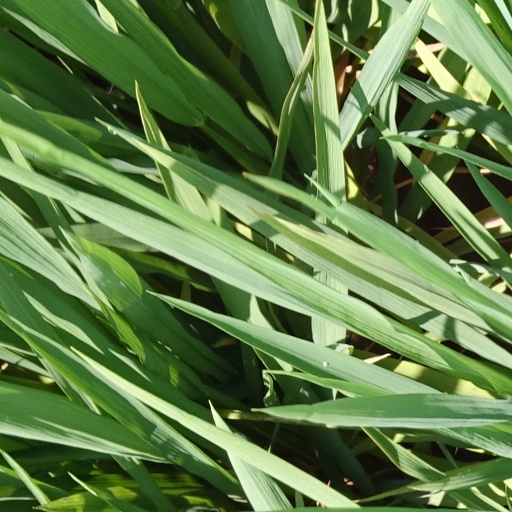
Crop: rice